Demographics of Palestine

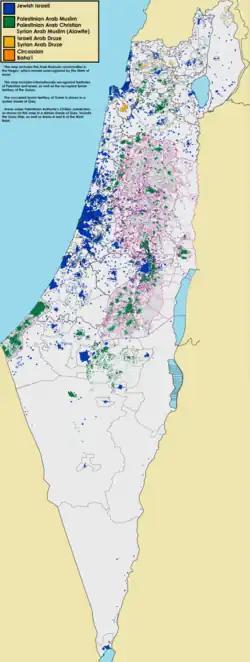
Demographic map of Gaza, West Bank, Israel proper and the Golan Heights

The Israel Central Bureau of Statistics estimated (2017) that the collective population in the Palestinian territories amounted to 4,543,126 people in 2017. Thereof, 2,155,743 Arabs live in the West Bank, 1,795,183 Arabs live in the Gaza Strip, and 391,000 Jews live in the West Bank outside of East Jerusalem. Approximately 214,600 Jews live in East Jerusalem. East Jerusalem, once administered by Jordan, came under Israeli occupation after the 1967 Six-Day War. In the Palestinian territories, c. 86% of the population is Arab (predominantly Sunni), c. 13% is Jewish, other <1% (cf. Israel: Jewish 74%, Arab 21%, other 5%).